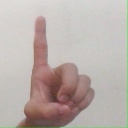
अक्षर: ड